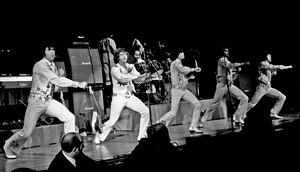
The Osmonds est un groupe américain de musique pop, formé en 1958 à Ogden dans l'Utah.